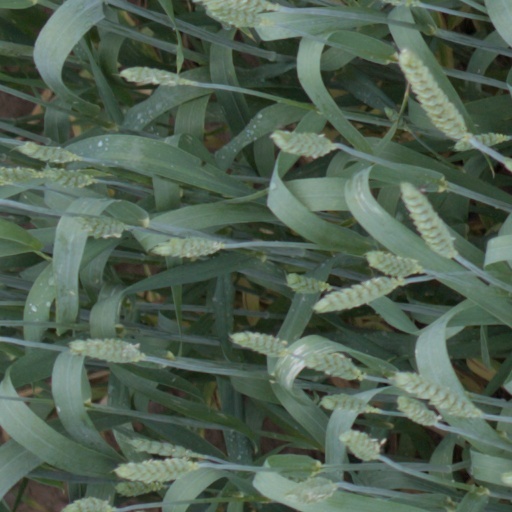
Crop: wheat